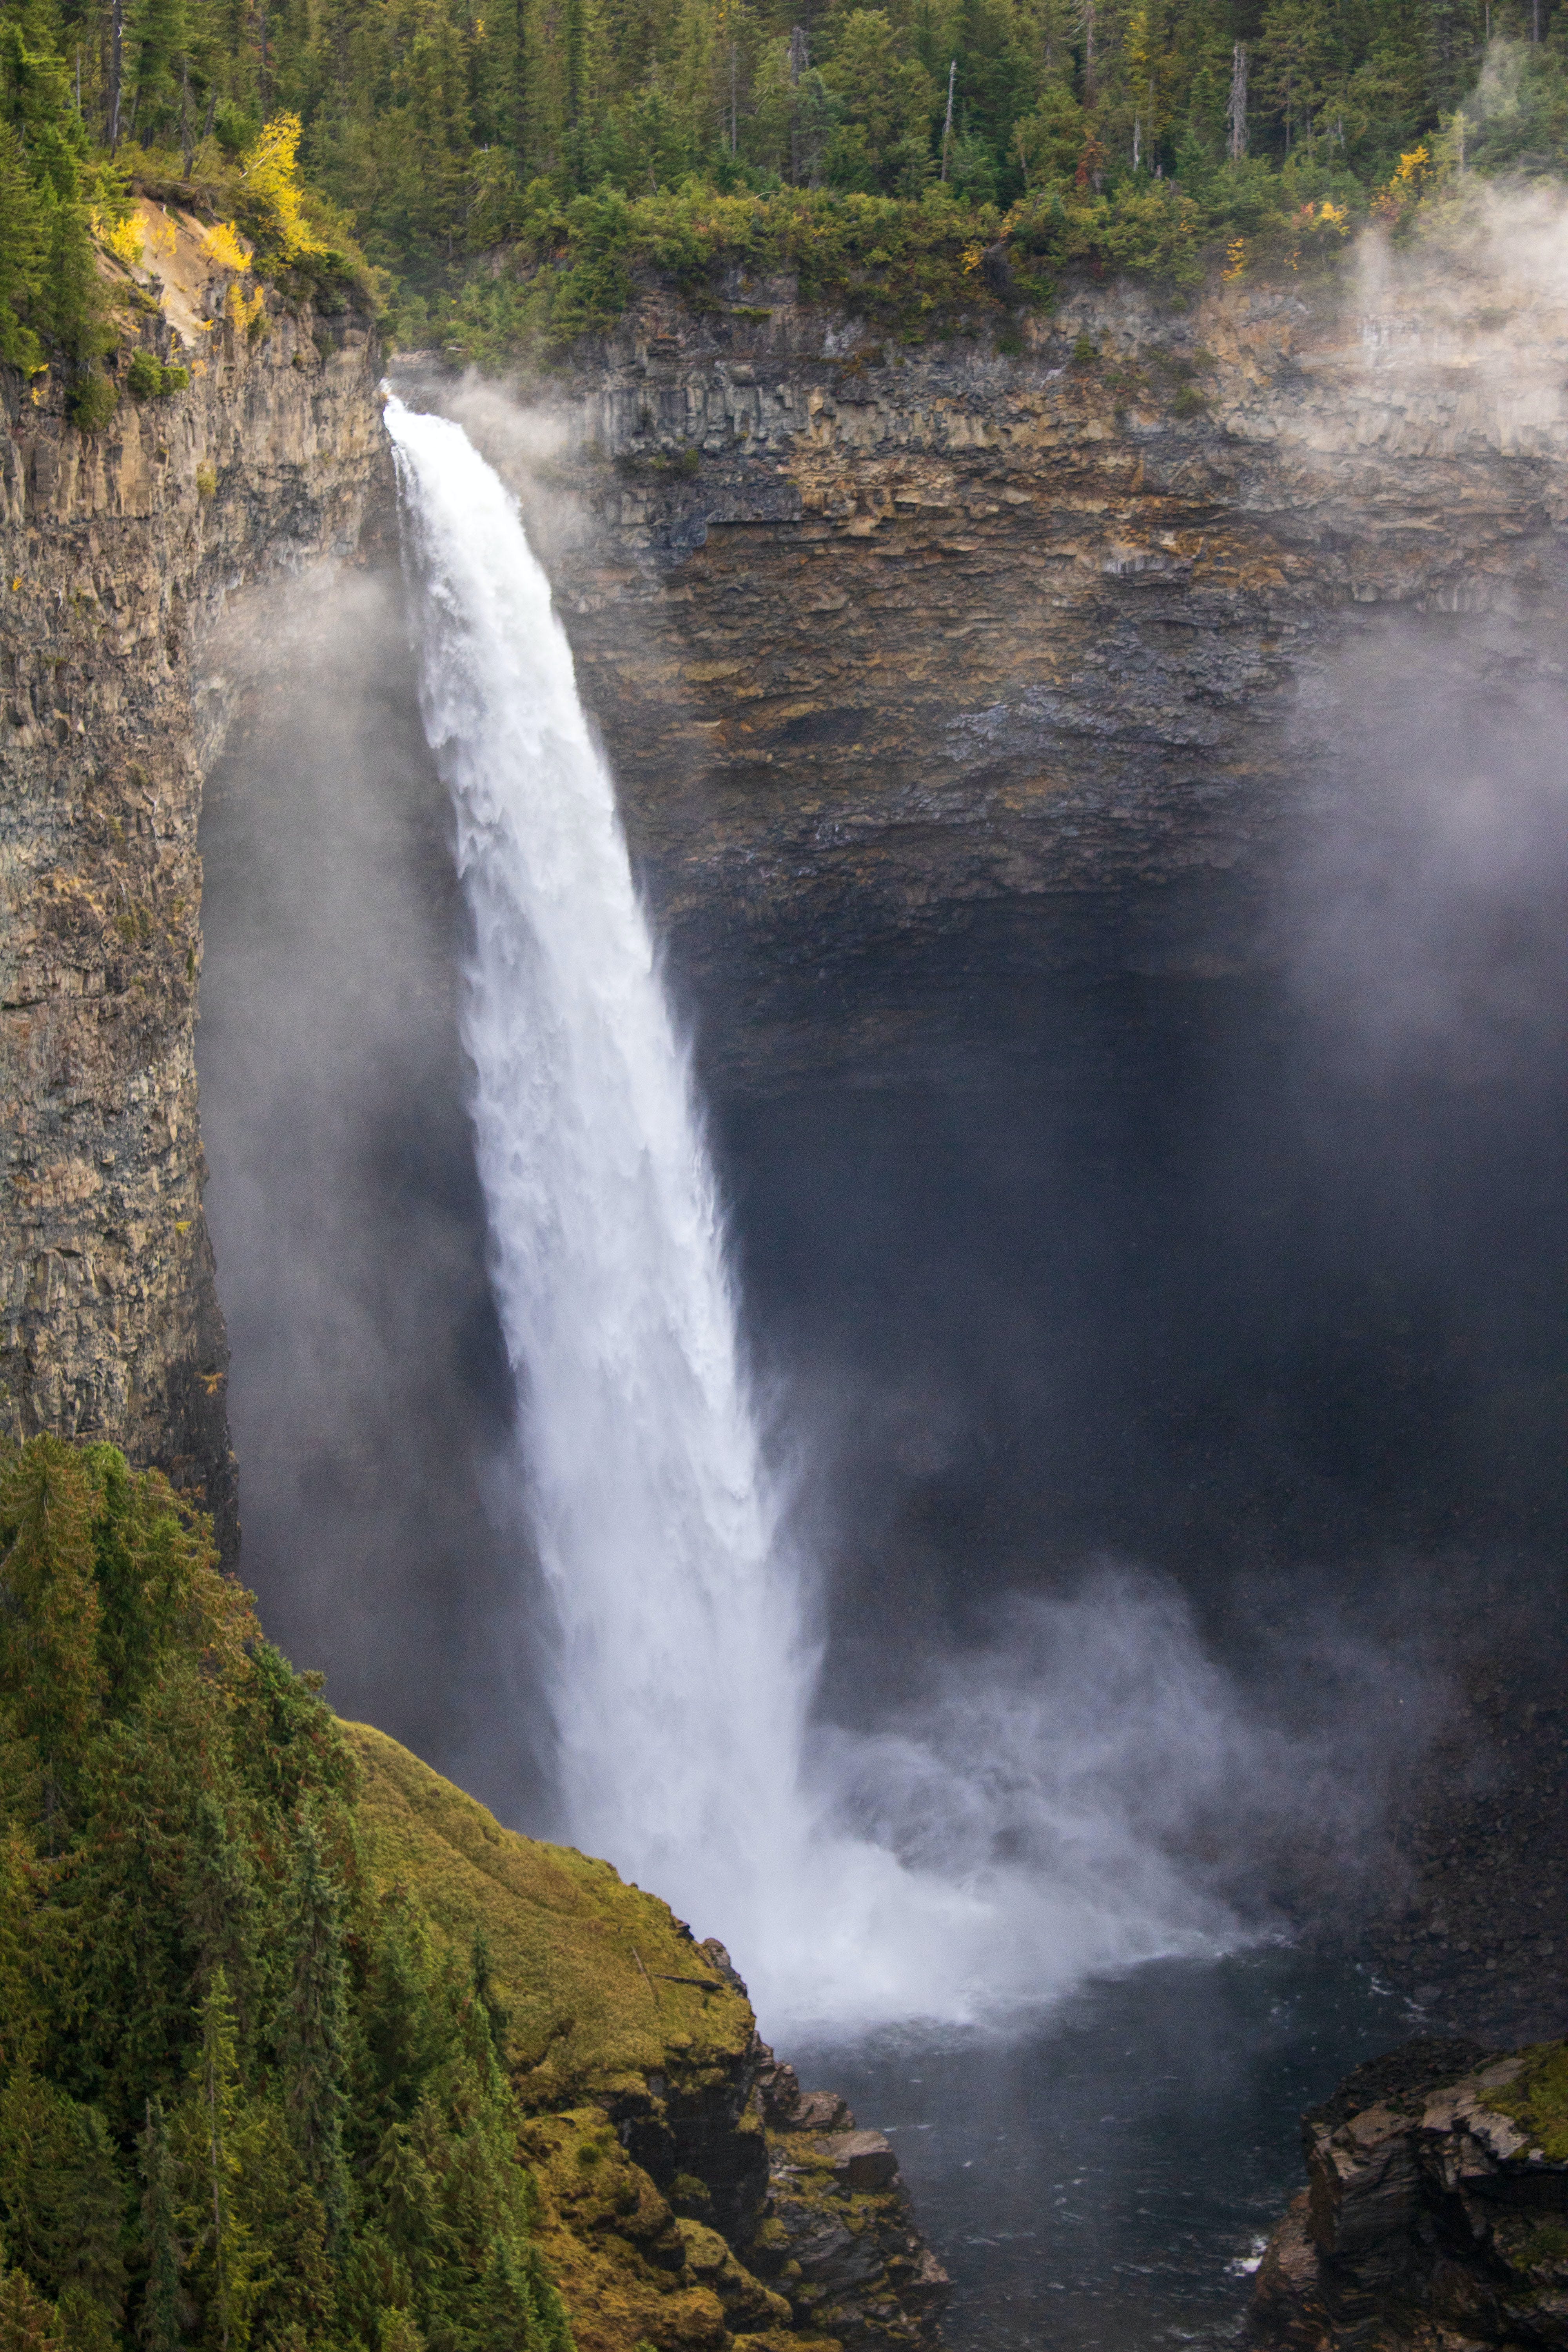
natural, water, water resources, ecoregion, plant, fluvial landforms of streams, natural landscape, waterfall, highland, watercourse, chute, spring, atmospheric phenomenon, biome, formation, landscape, riparian zone, forest, tree, mountain river, stream, water feature, hill station, geology, creek, jungle, temperate broadleaf and mixed forest, rapid, rock, old growth forest, mountain, nature reserve, riparian forest, tropical and subtropical coniferous forests, escarpment, valdivian temperate rain forest, rainforest, ravine, mineral spring, moss, non vascular land plant, arroyo, river